Zafer Square

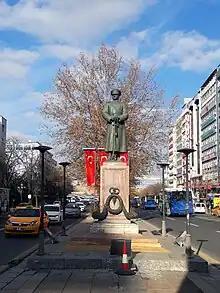
Marshal Mustafa Kemal Atatürk sculpture in Zafer square

Zafer Square is a square in Ankara, Turkey. "Zafer" means "victory". Although it is traditionally called square it is no longer a junction point.